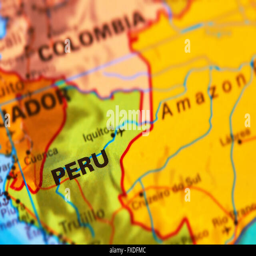
constitutional republic and important cities